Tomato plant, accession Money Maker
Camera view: bottom (45 deg); turntable rotation: 270 degrees
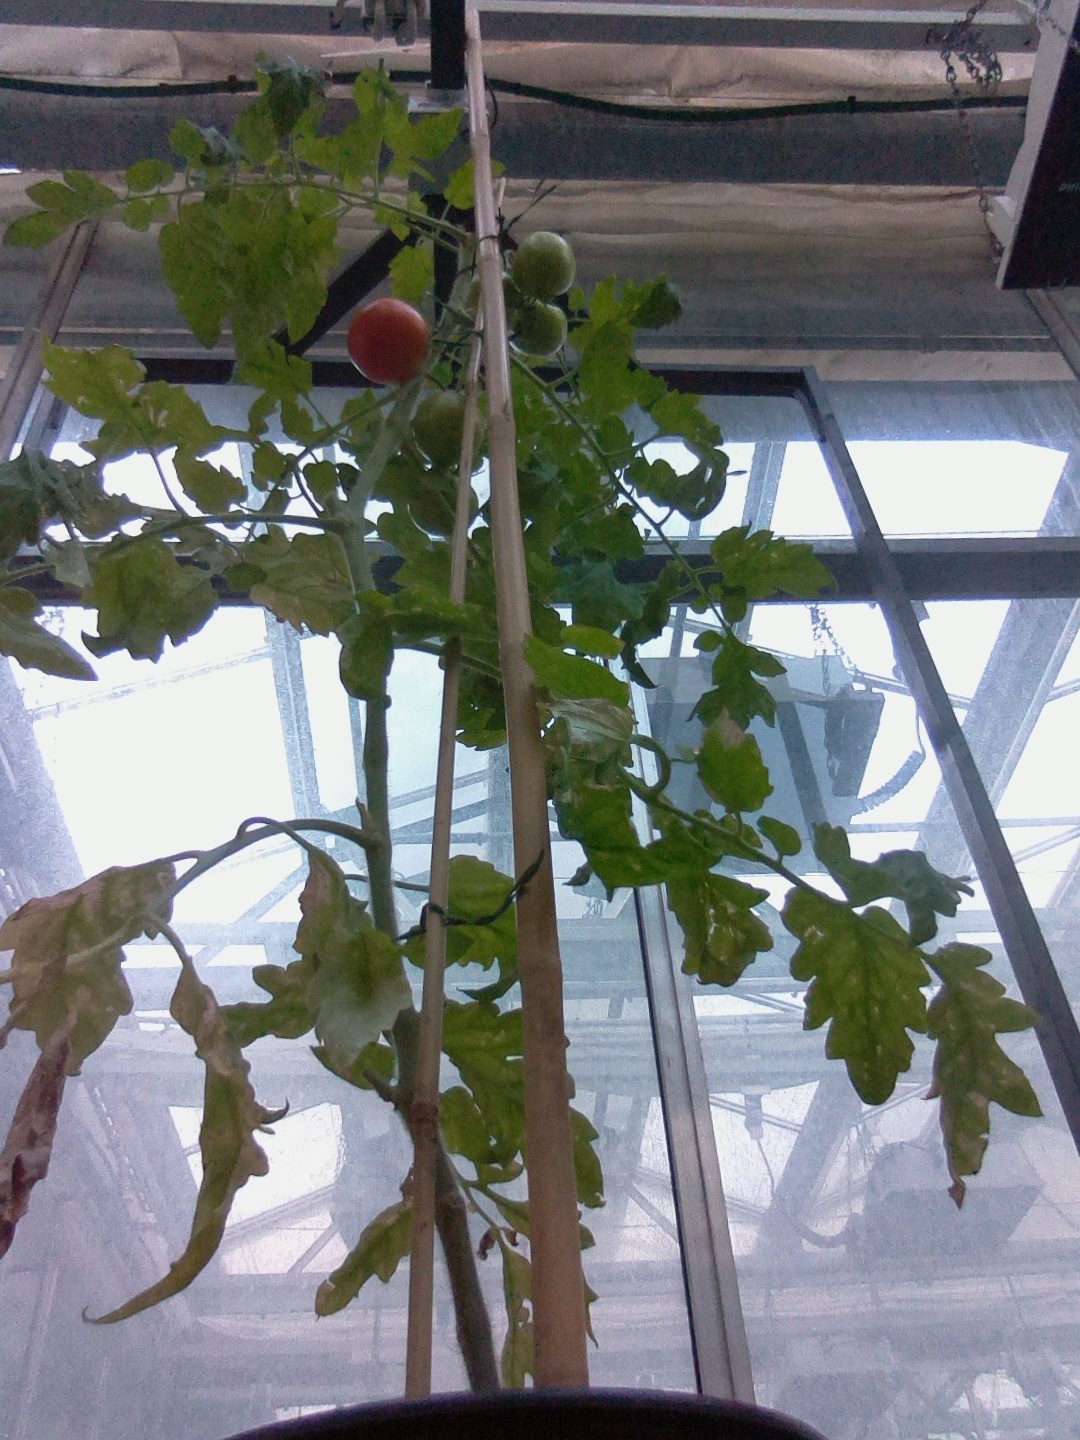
BBCH growth stage 72: 20%-30% of final fruit size